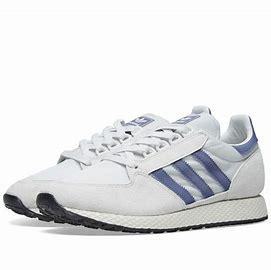
Brand: Adidas
Model: Forest Grove